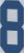
Number: 8